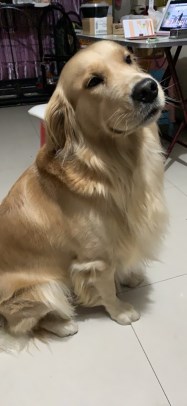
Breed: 5355-n000126-golden_retriever